George Floyd protests in the United Kingdom

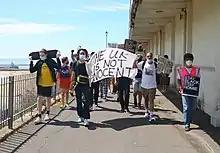
Protest in Ramsgate, 13 June

A large demonstration took place in Hyde Park in central London, attended by hundreds of people. Aerial photos of the protest showed that the participants were largely adhering to social distancing rules, and the Metropolitan Police allowed the protest to progress without incident. Actor John Boyega attended the protest and gave a notable speech, calling out police in the United States over the murder of George Floyd, and the deaths of Trayvon Martin, Sandra Bland and others, as well as police in the United Kingdom over their handling of the Stephen Lawrence case in 1993. Demonstrators subsequently left the park and blocked traffic on Park Lane around 15:00, stopping at least ten double-decker buses before being moved along. A stencil drawing of George Floyd's face appeared on a plinth at Speakers' Corner.